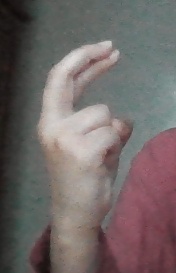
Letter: zay